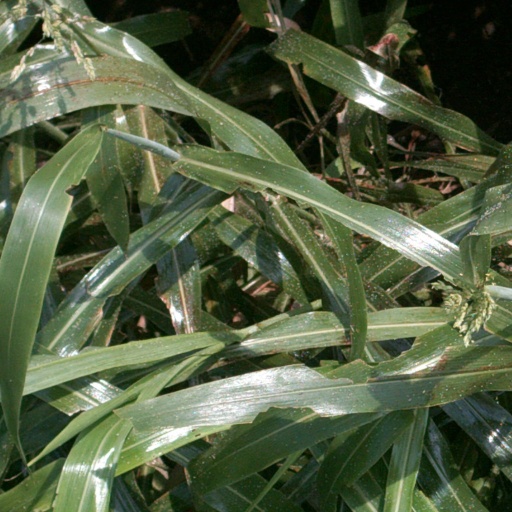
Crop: sorghum